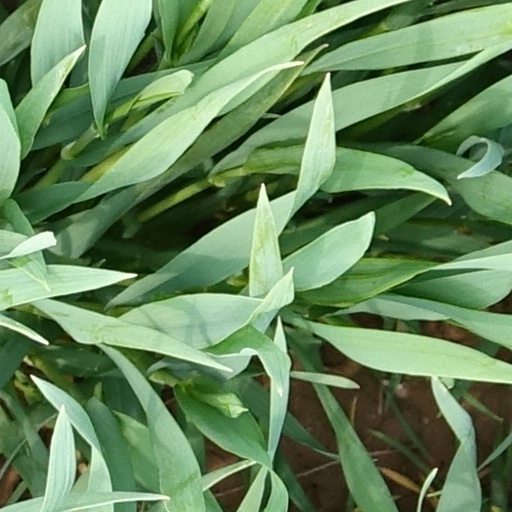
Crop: wheat